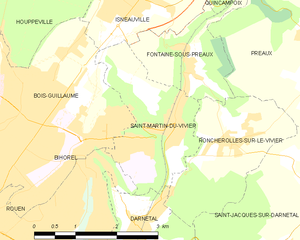
Carte des communes françaises Saint-Martin-du-Vivier